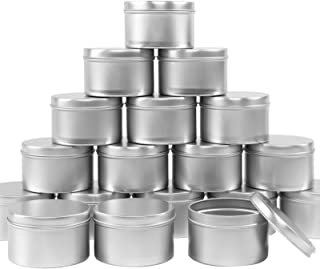
Label: metal